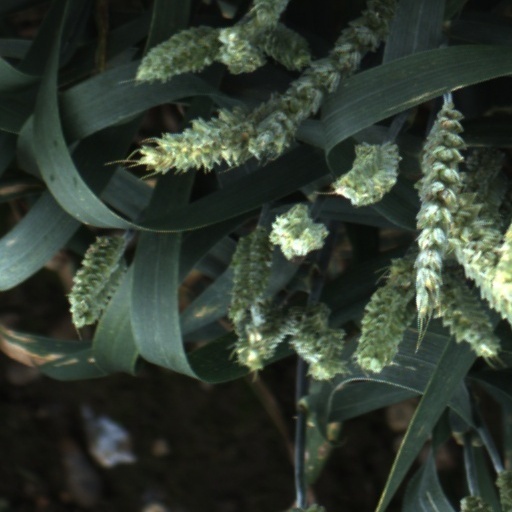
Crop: wheat